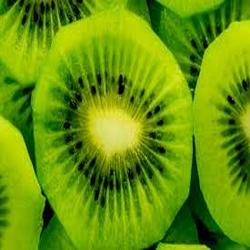
Label: Kiwi